Pepper jelly

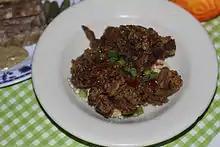
Fried chicken livers with pepper jelly from Elizabeth's Restaurant in Bywater, New Orleans

The more common preparation of pepper jelly is with jalapeños, bell peppers, pectin, sugar, vinegar, and oftentimes wine or liqueur.